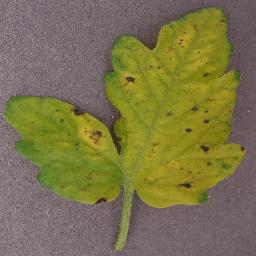
Label: Tomato___Septoria_leaf_spot